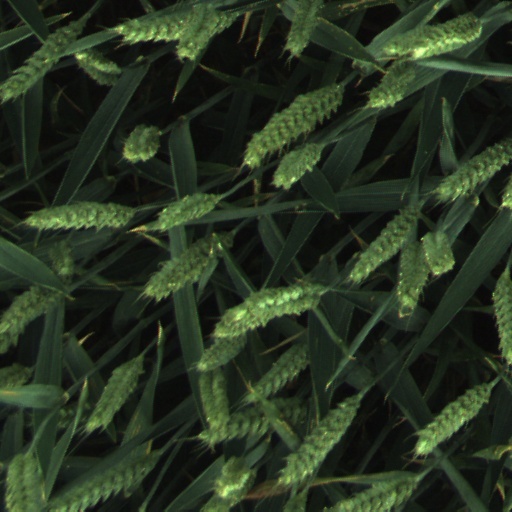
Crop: wheat